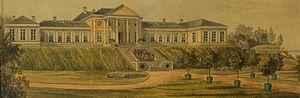
La famille Nicolay est une famille, aujourd'hui éteinte, de la noblesse russe et finlandaise, à ne pas confondre avec la famille française Nicolaï. Sa devise est: « sustine et abstine ».
Monrepos est un parc de 180 hectares situé sur l'île Tverdych dans la baie de Vyborg à environ 2,5 kilomètres du centre de Vyborg, en Russie.